Charity Hospital (New Orleans)

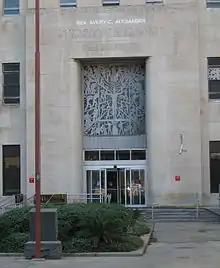
Main entry of Charity Hospital

A fire destroyed this hospital in 1809. Without a building, a temporary hospital was established at the Cabildo for a month, then at the Jourdan residence in the Faubourg Marigny for six months, then the dilapidated De La Vergne plantation for five years while a fourth hospital was built. This new hospital was built at the edge of the city on Canal Street where The Roosevelt New Orleans Hotel is currently located. The hospital was completed in 1815, but this hospital was widely criticized as inadequate and underfunded.